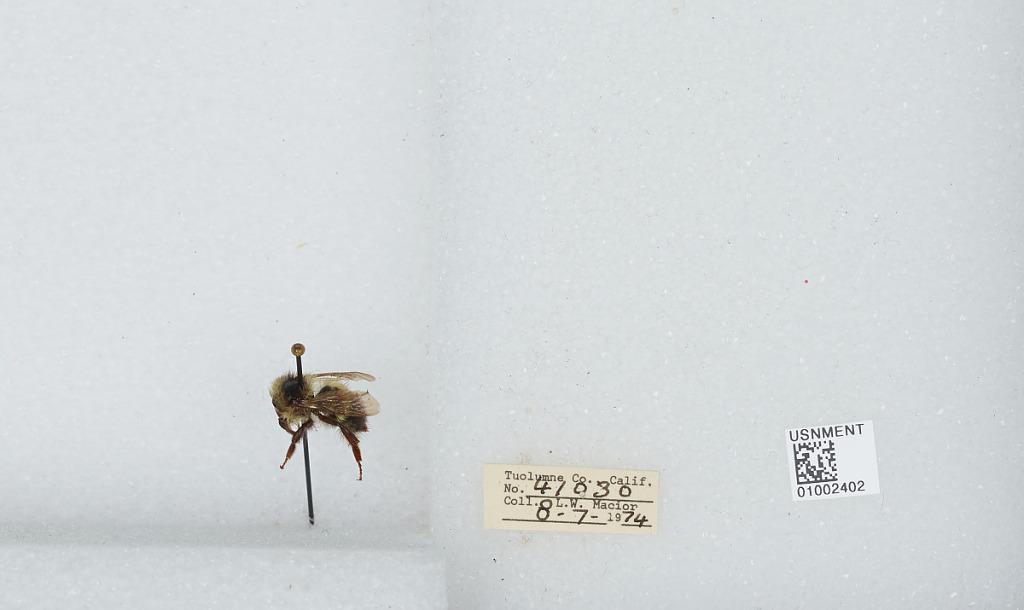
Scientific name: Bombus (Pyrobombus) flavifrons Cresson
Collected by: L. Macior
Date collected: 1974-8-7
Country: United States
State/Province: California
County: Tuolumne
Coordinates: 38.02, -119.907